Samuel Tilden 1876 presidential campaign

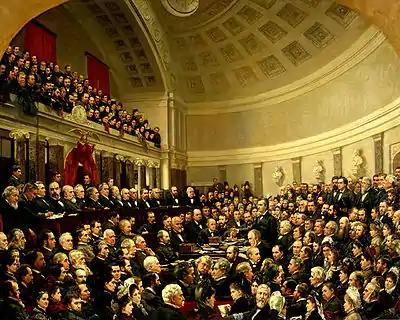
A painting of the Electoral Commission with spectators.

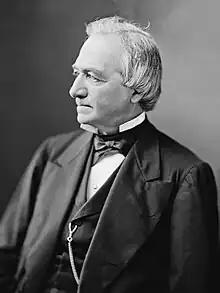
Justice Joseph P. Bradley, the decisive vote on the Electoral Commission.

Tilden's campaign aggressively focused on winning the crucial New York state and its 35 electoral votes while the Grant Administration spent nearly $300,000—mostly in the South and in New York City—on deputy marshals and supervisors whose job was to secure a fair election (there was violence against and intimidation of Black voters by the Democrats in the Southern U.S. in 1876). Meanwhile, the Democratic-controlled House made a crucial blunder when it passed a statehood bill for Colorado in the middle of the campaign. While the Democrats might have believed that Colorado would vote for Tilden, it ended up giving its electors to Hayes and thus provided the decisive margin for Hayes's victory in the election.